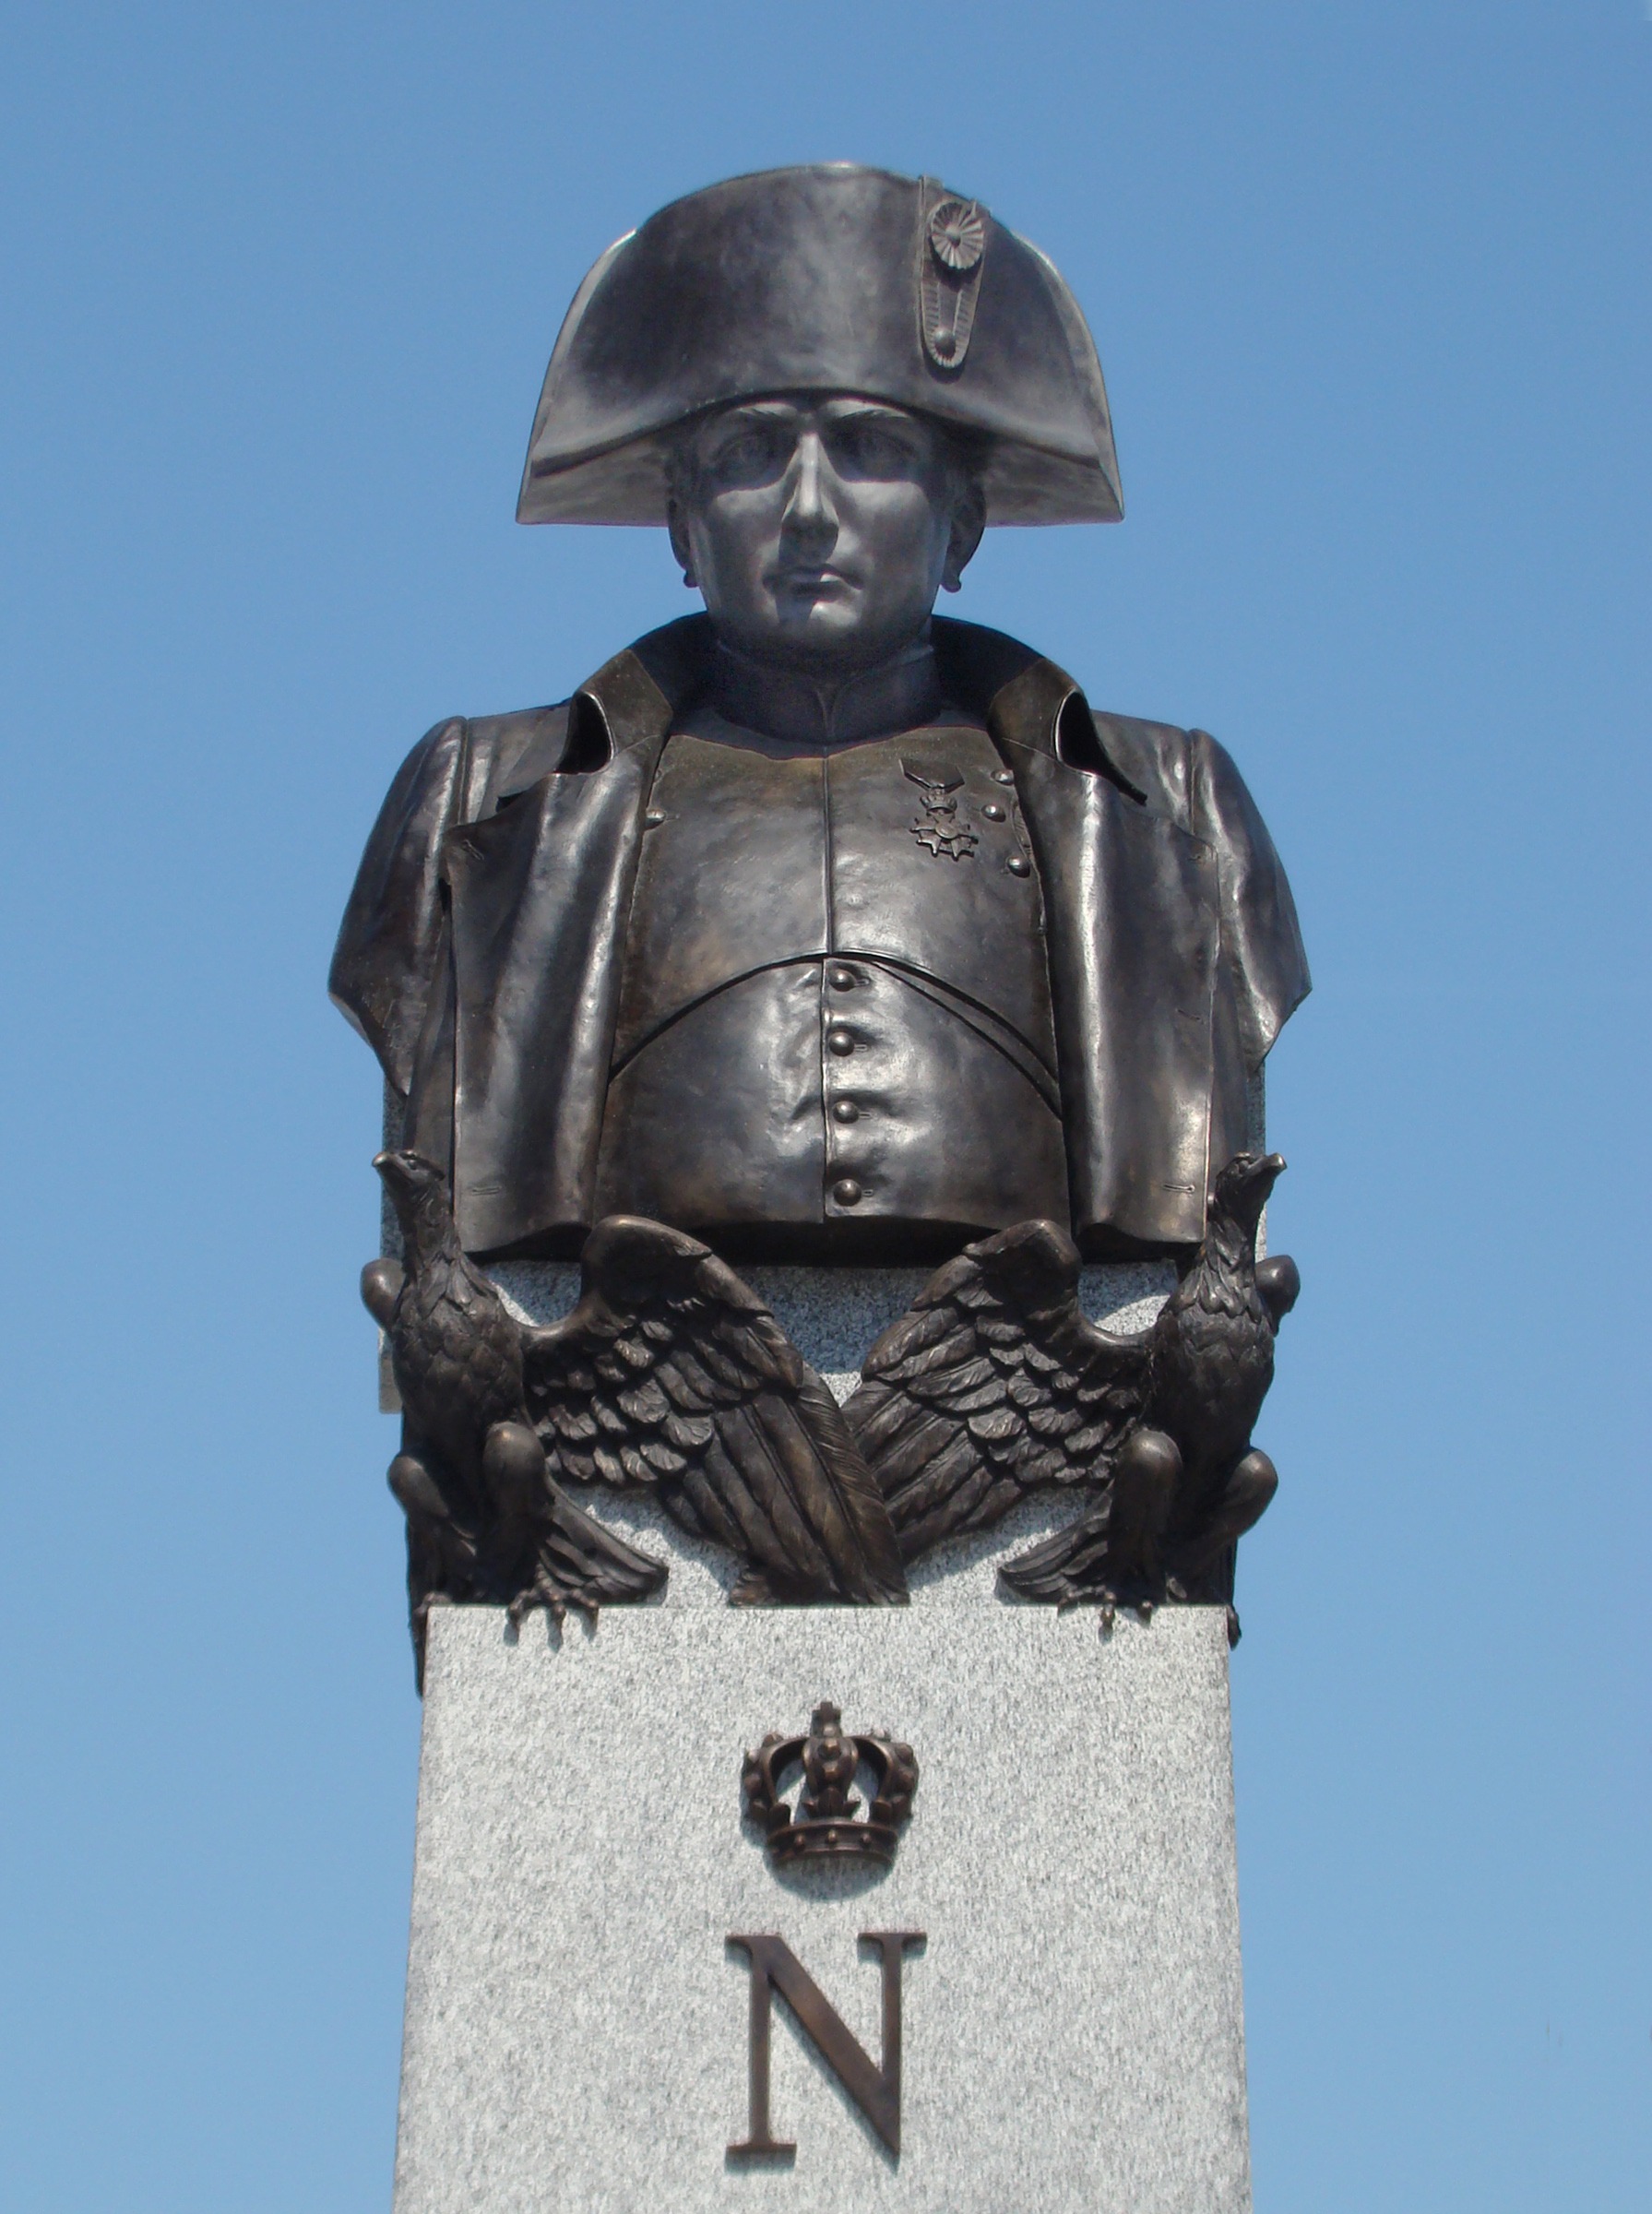
sky, paris, monument, france, statue, macro, artistic, landmark, close up, sculpture, outside, art, clouds, napoleon